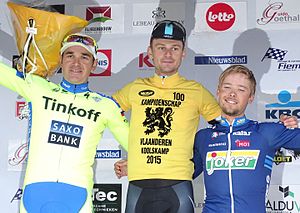
Kampioenschap van Vlaanderen
Podiet ved Kampioenschap van Vlaanderen i 2015
Kampioenschap van Vlaanderen eller Koolskamp Koerse er et belgisk endagsløb i landevejscykling som arrangeres hvert år i september. Løbet er blevet arrangeret siden 1908. Løbet er af UCI klassificeret med 1.1 og er en del af UCI Europe Tour.